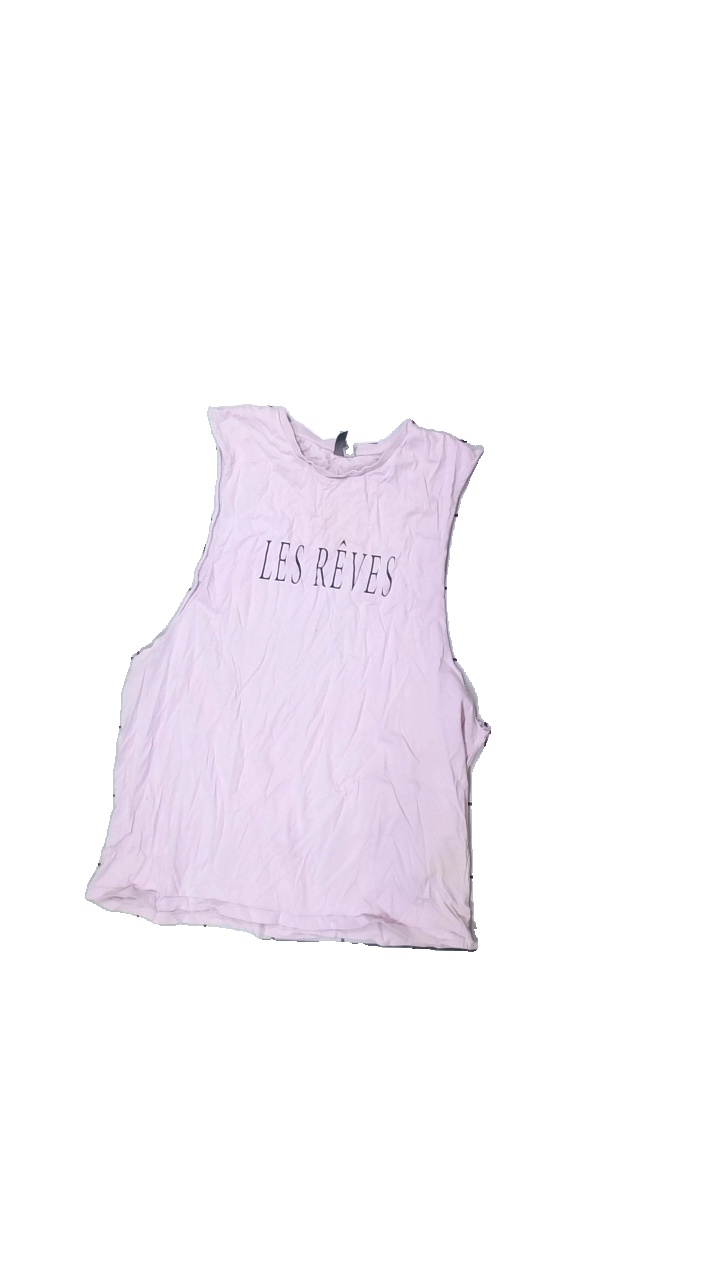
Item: Top (Ladies)
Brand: Asos
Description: pink sleeveless top with print
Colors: Pink
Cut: Loose
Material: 100% Cotton
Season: All
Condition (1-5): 3
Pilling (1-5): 5
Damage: stain
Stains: Minor
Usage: Recycle
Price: <50